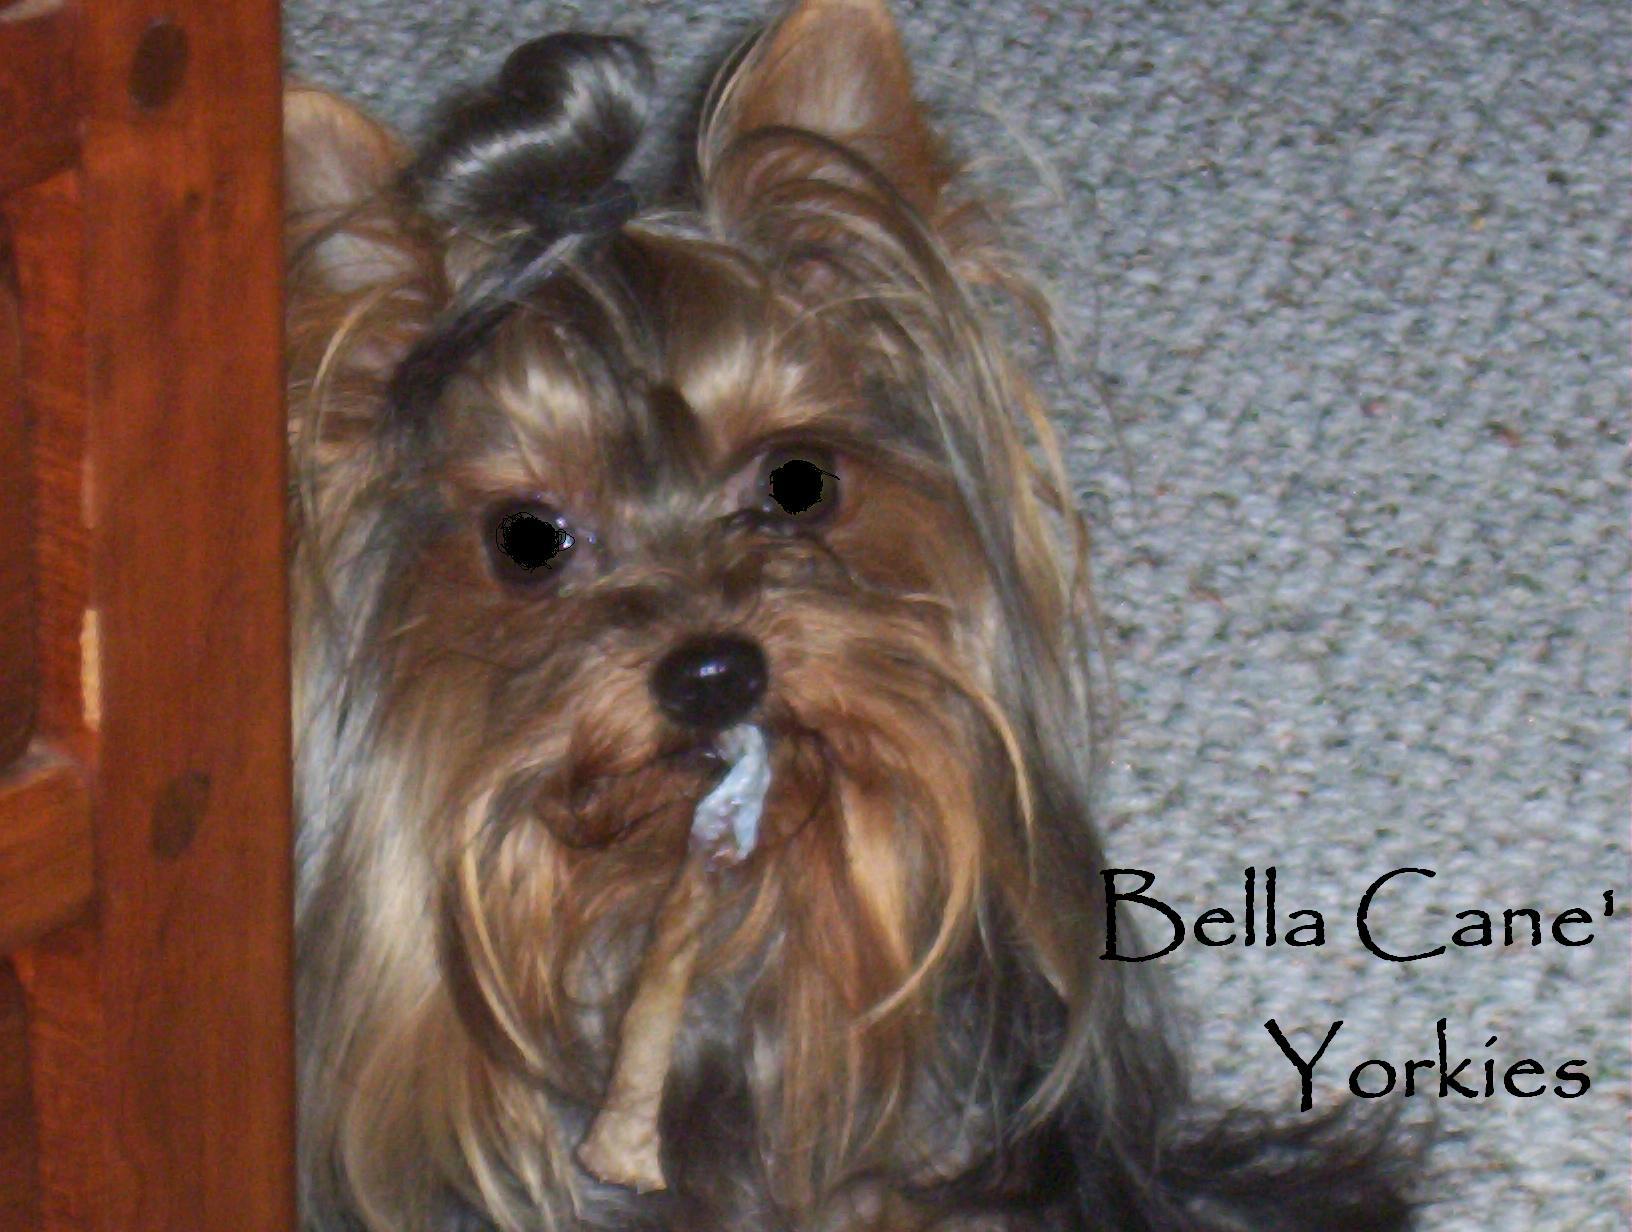
Breed: Yorkshire_Terrier